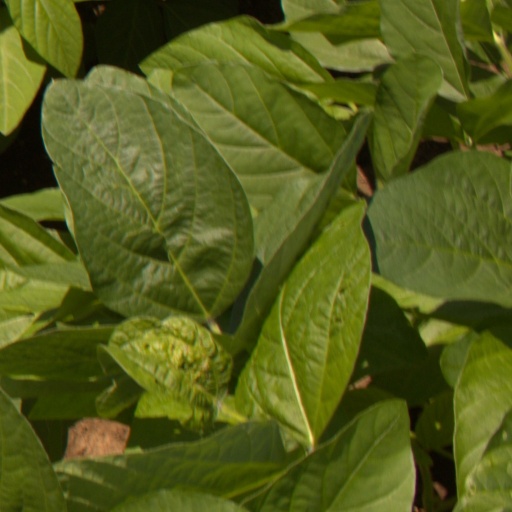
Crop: soybean